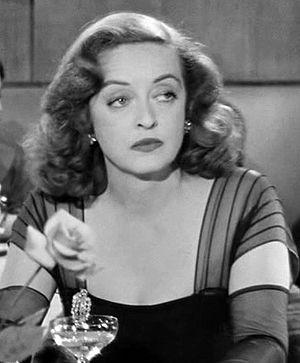
Vogue est le trentième single de la chanteuse américaine Madonna. Il apparaît sur l'album I'm Breathless en 1990. Coécrite avec Shep Pettibone, la chanson est sortie en mars 1990 et s'est vendue à 8,5 millions d'exemplaires, soit le 3ᵉ plus grand hit de la chanteuse.
Ève est un film américain réalisé par Joseph L. Mankiewicz et produit par laTwentieth Century Fox, sorti en 1950, et lauréat de six oscars.
Charles Le Maire, alias Charles LeMaire, né le 22 avril 1897 à Chicago et mort le 8 juin 1985 à Palm Springs, est un costumier américain.